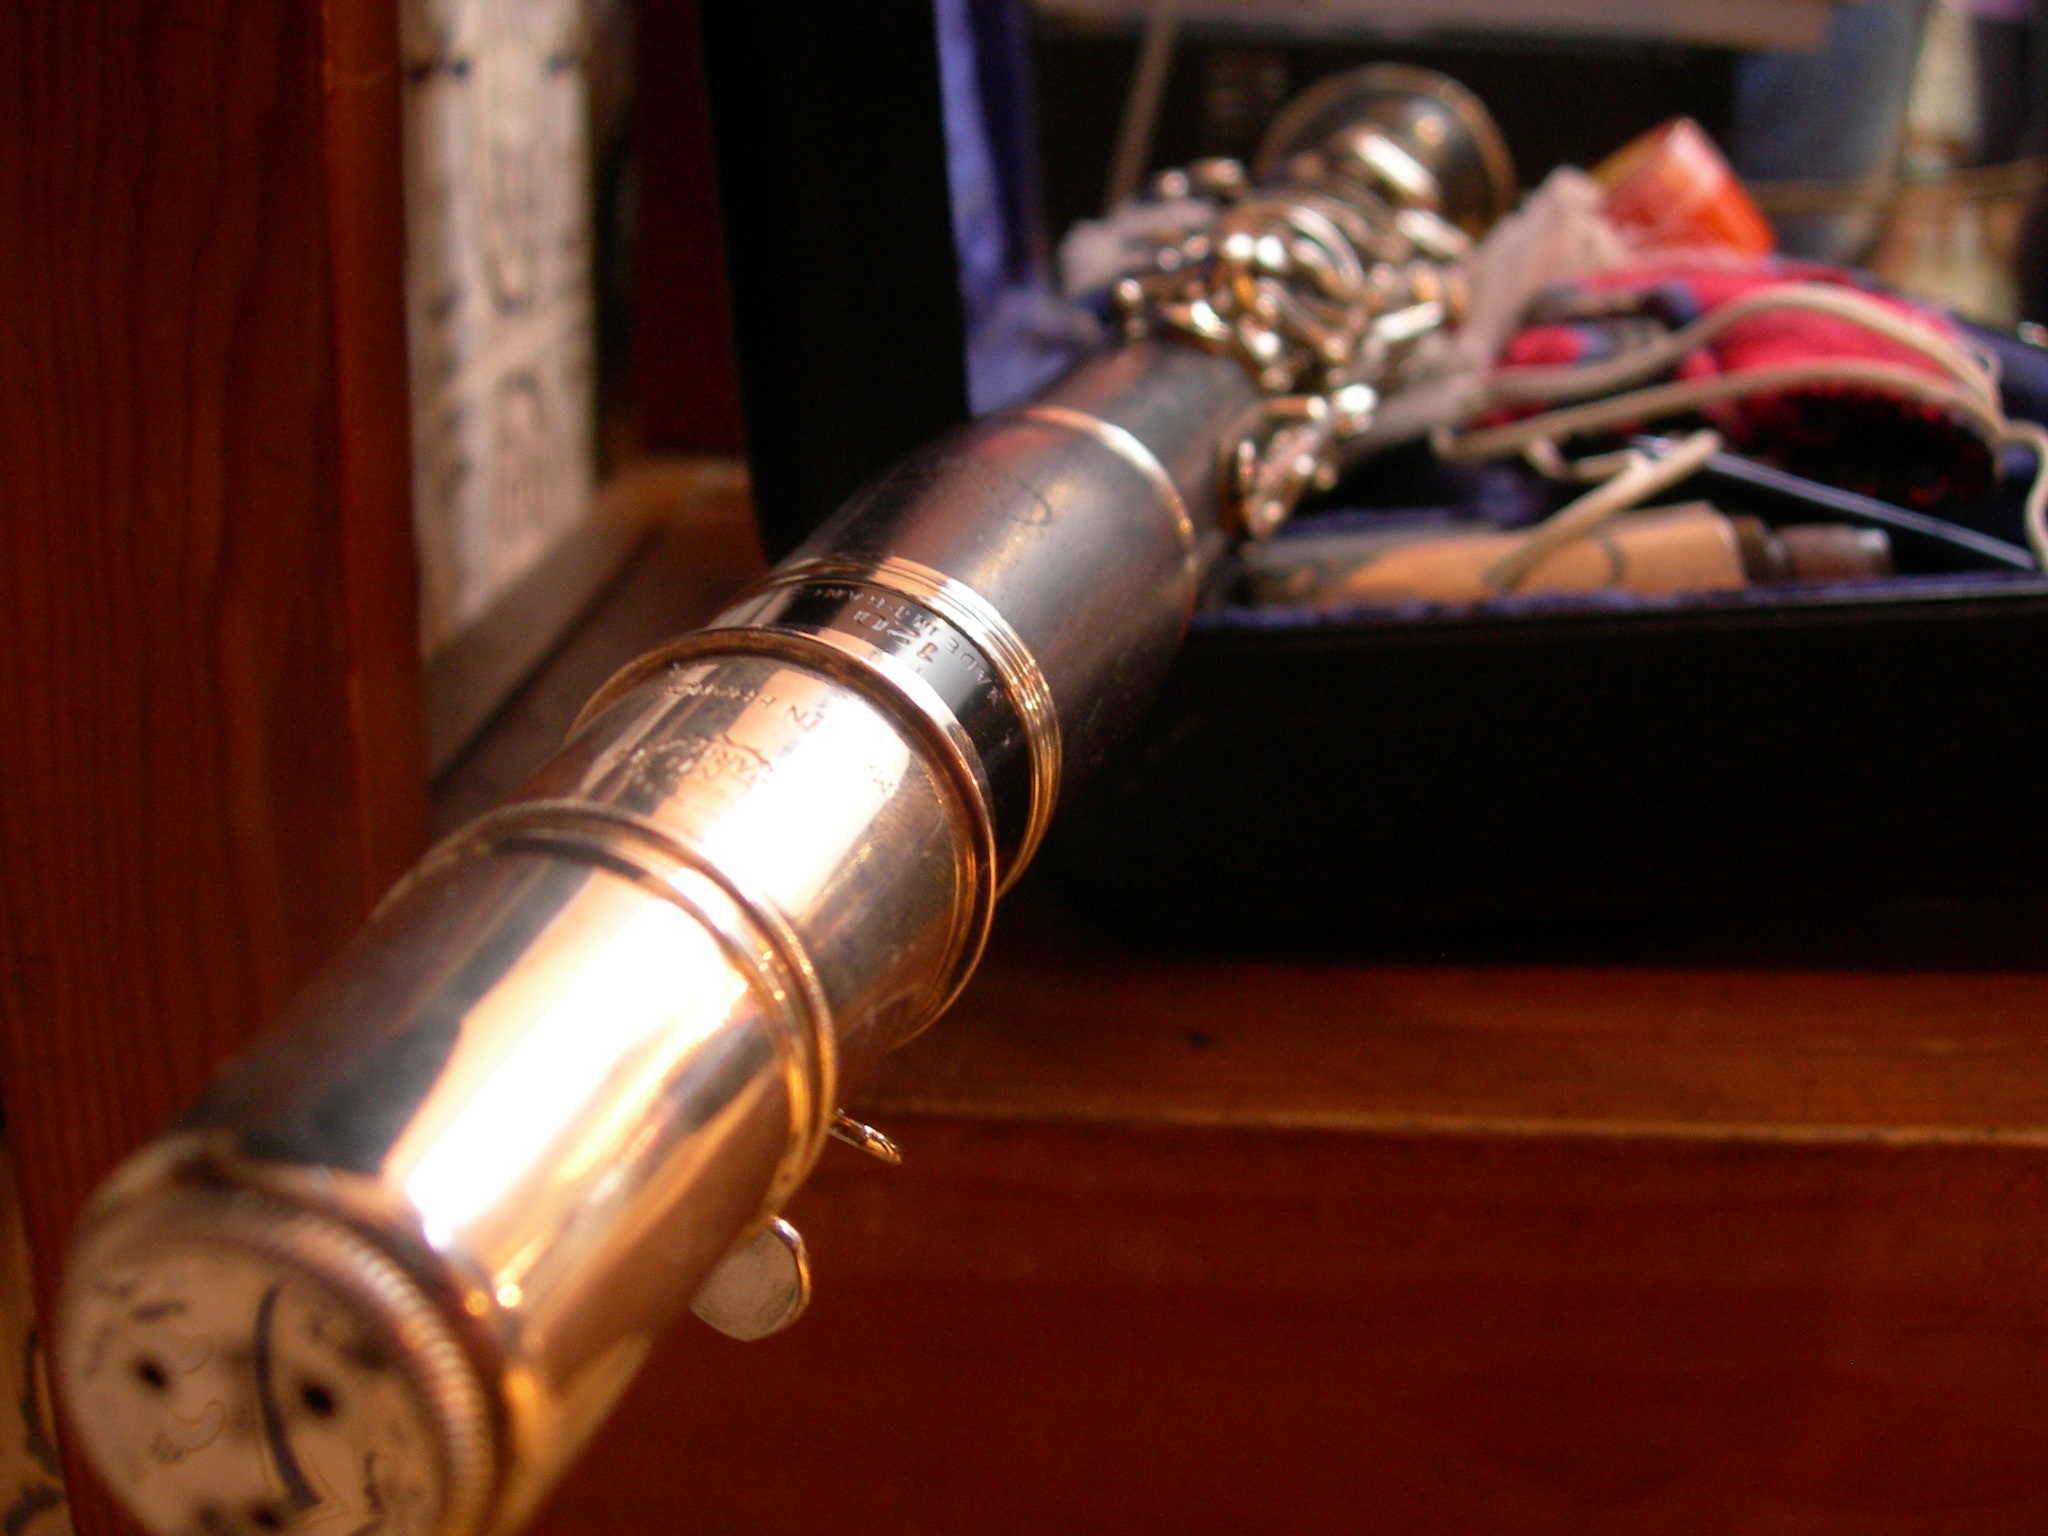
music, musical instrument, gold, clarinet, firearm, woodwind instrument